I1 Super Series

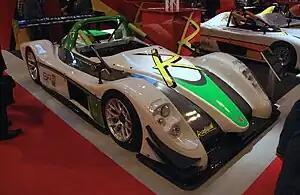
The Radical SR8

Teams would enter the i1 Super Series by way of a franchise, held in the name of the city that they represent. Each franchise would entitle a team to enter three drivers into the championship. Seven franchises were established, with two yet to be set up in Goa and Ahmedabad.